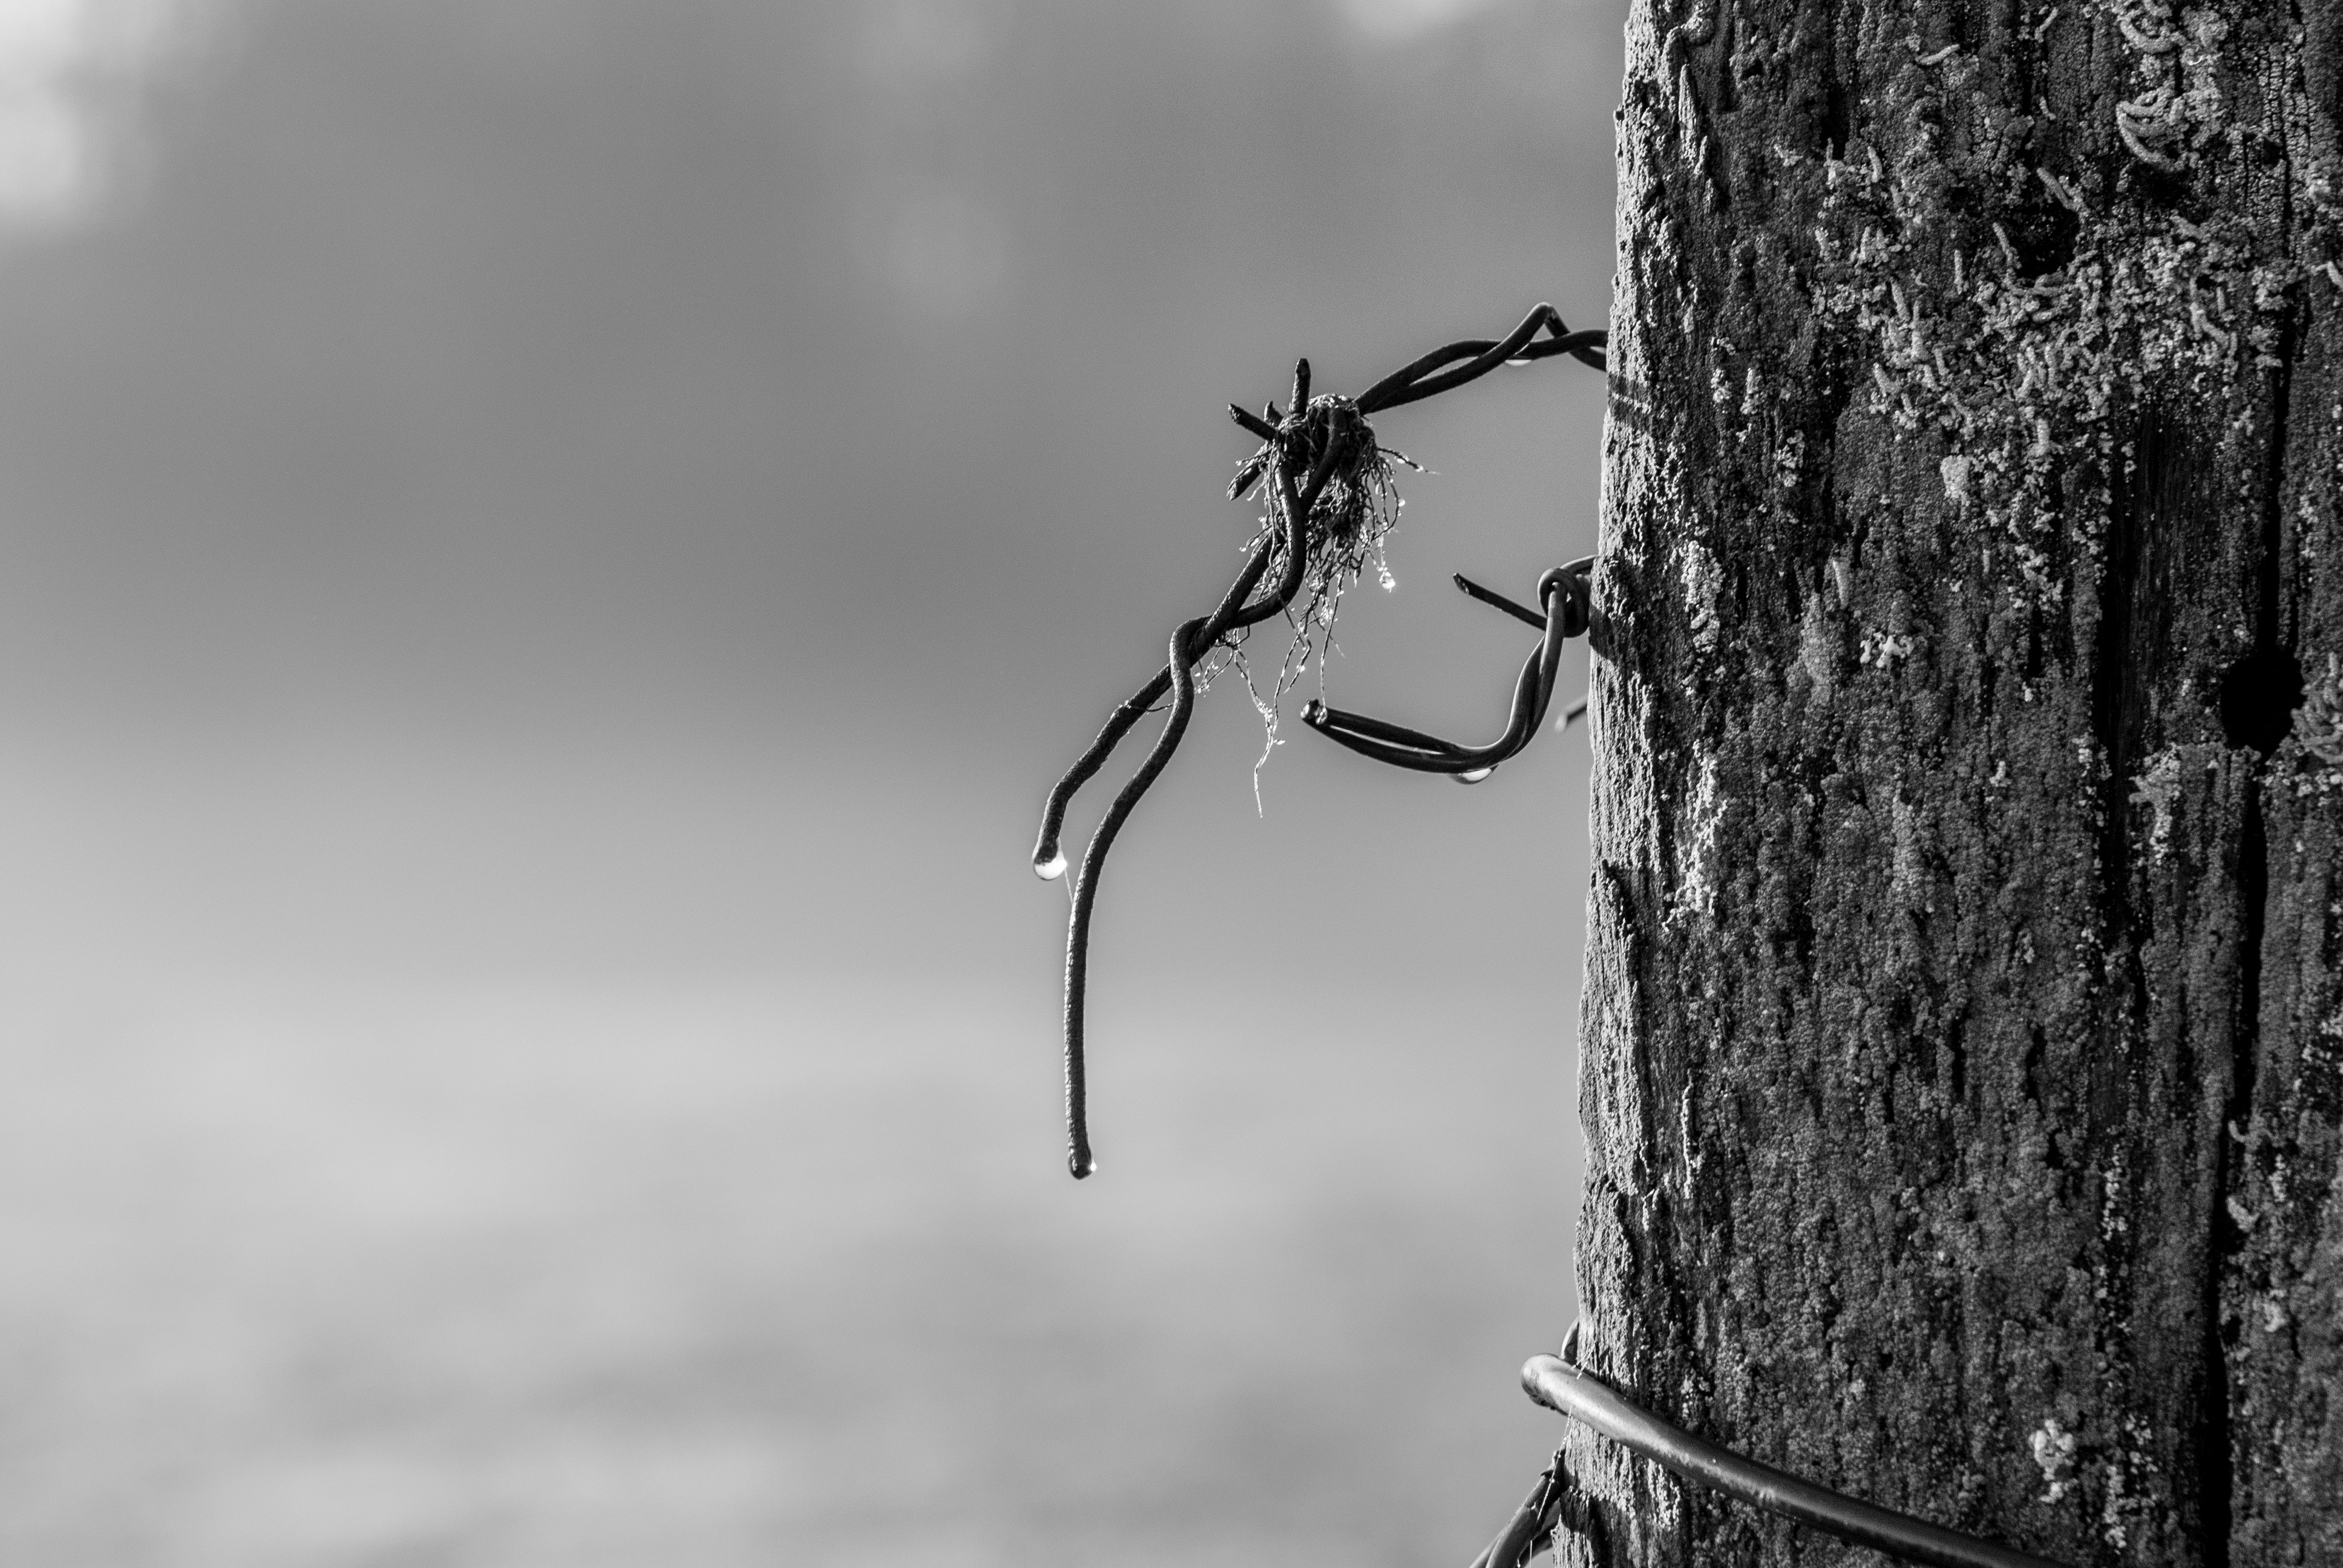
tree, nature, branch, winter, black and white, wood, white, photography, old, rustic, wire, metal, black, monochrome, invertebrate, close up, tree bark, macro photography, fence post, monochrome photography, plant stem, woody plant